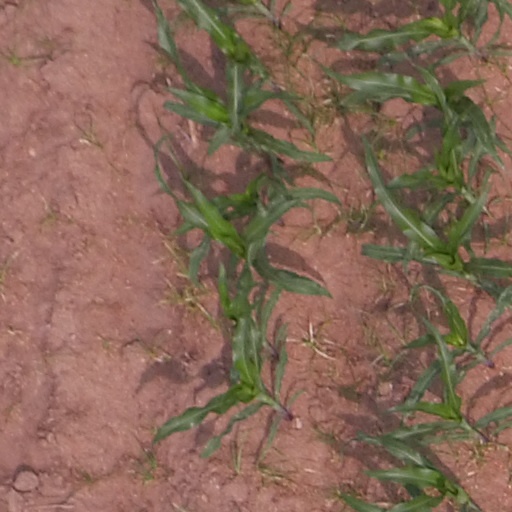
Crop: maize; corn